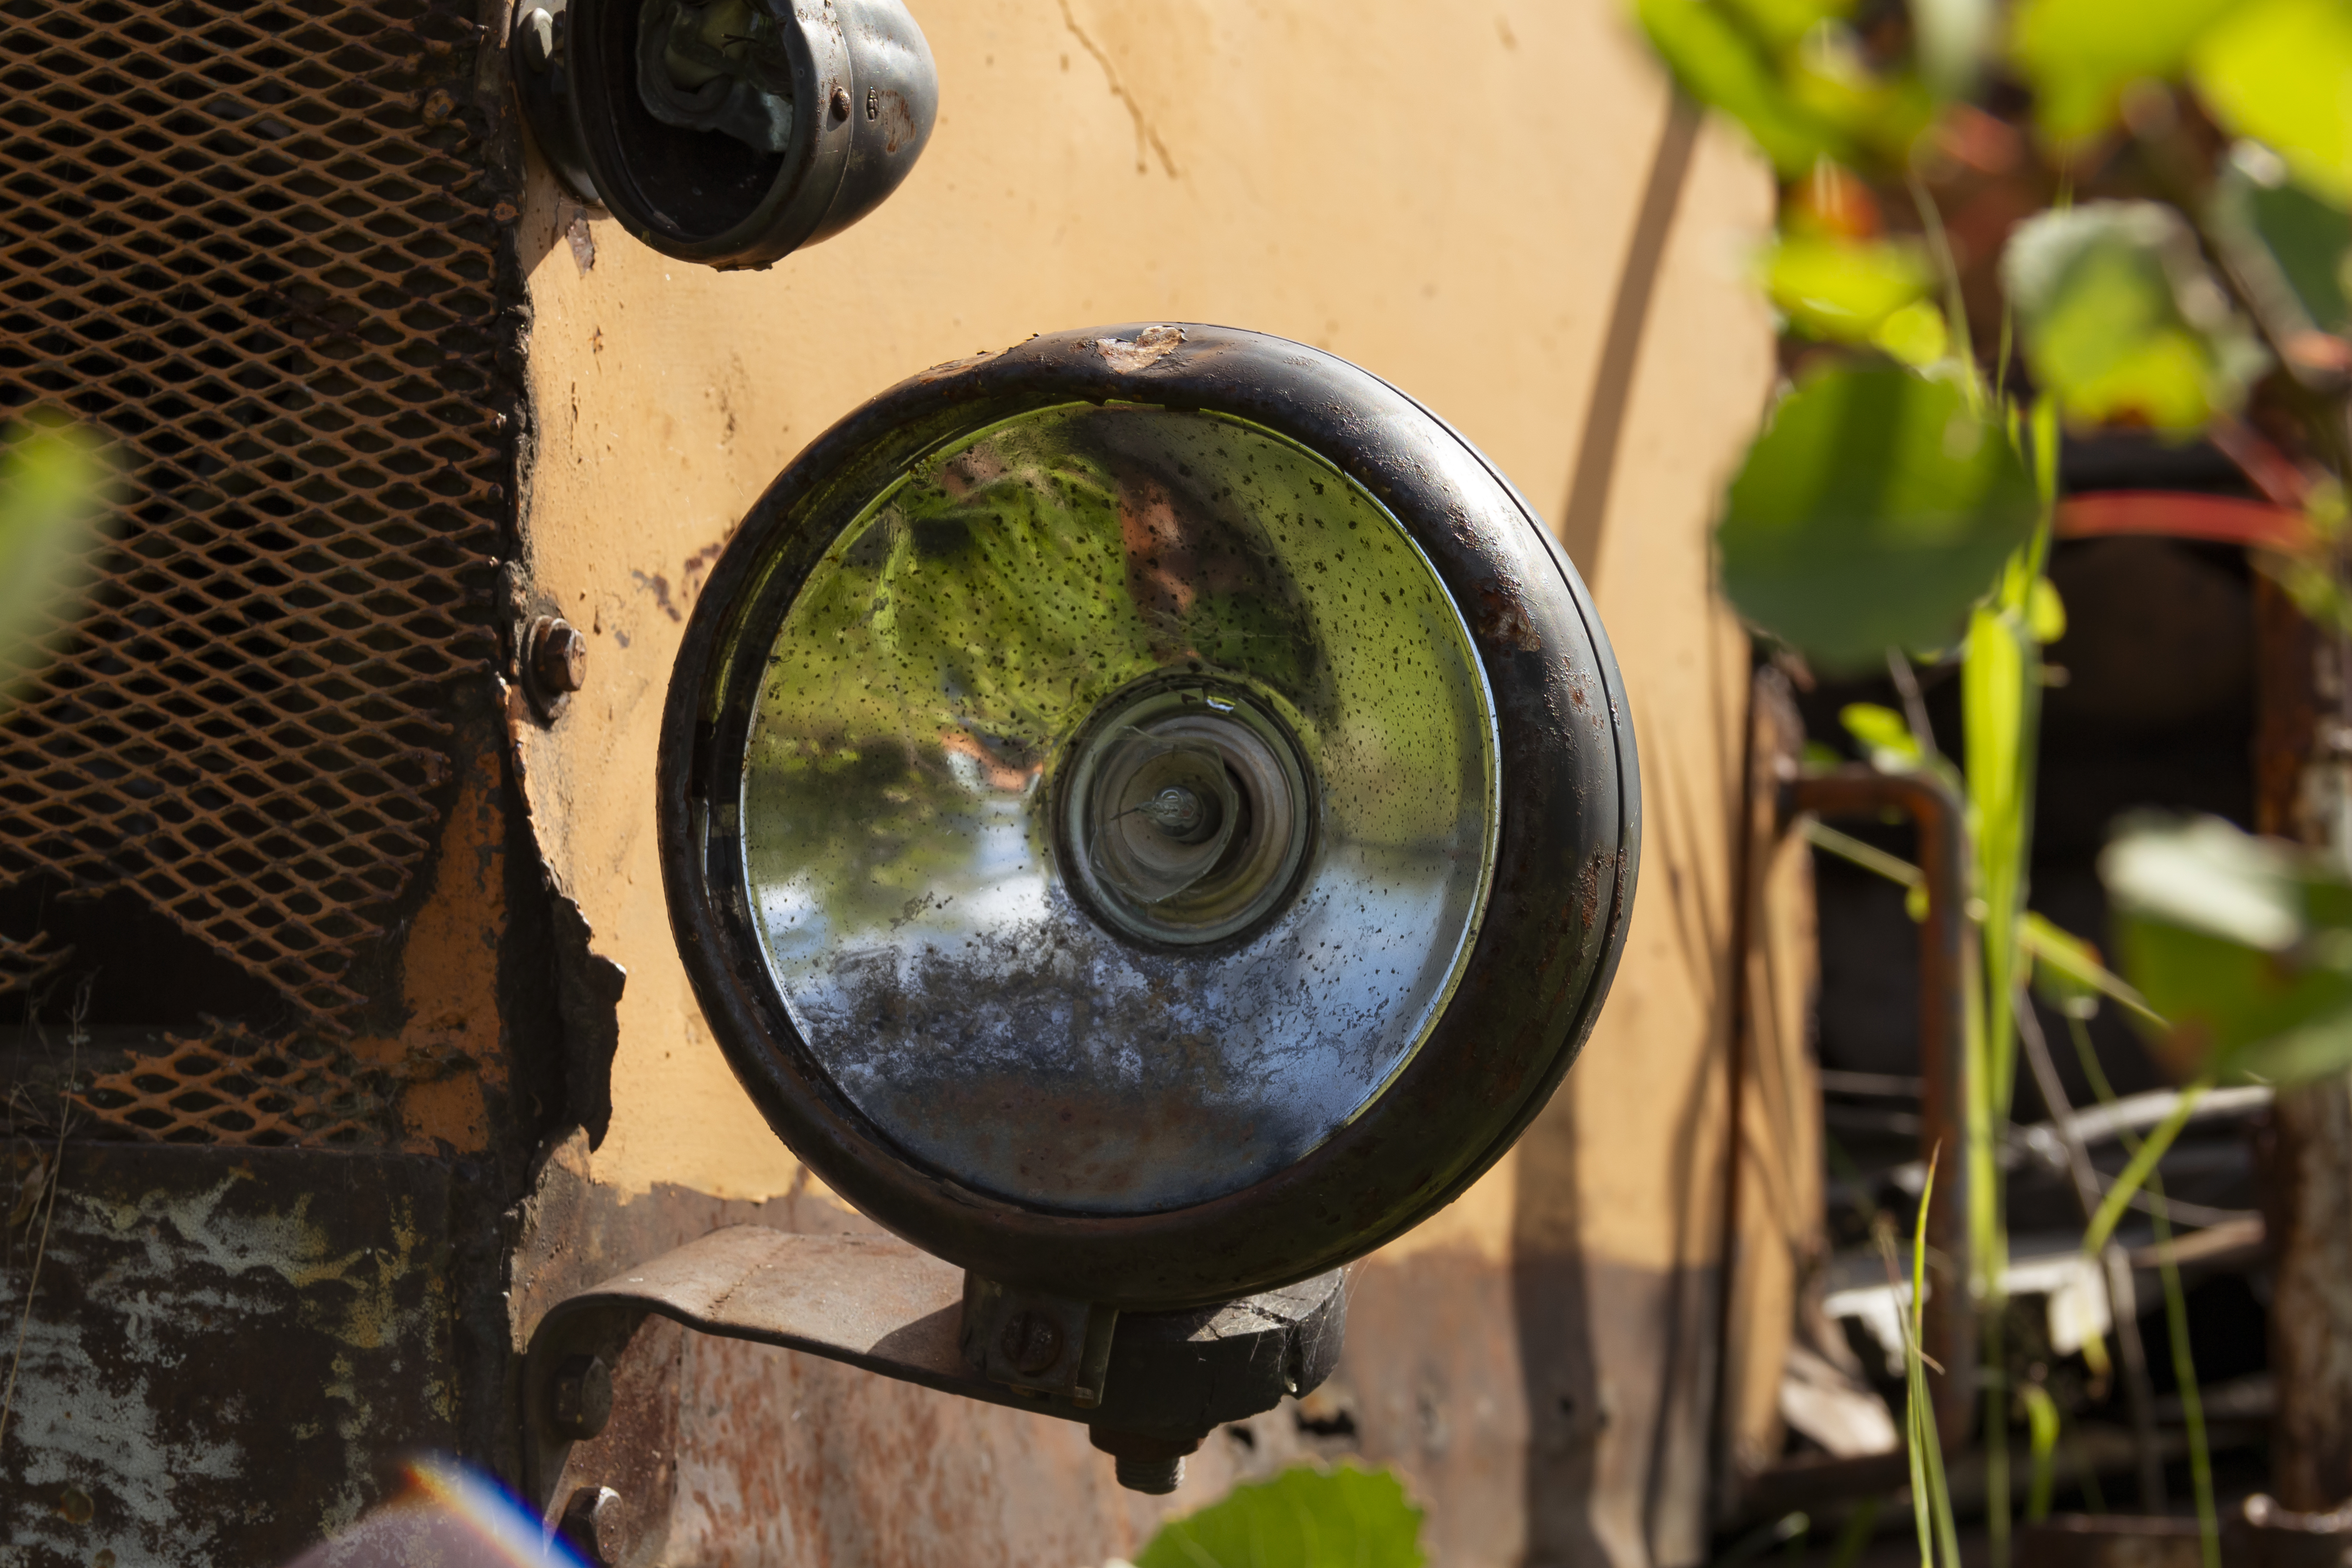
old, broken, headlight, lamp, retro, lantern, tractor, car, rusty, abandoned, auto part